Kerry O'Brien (journalist)

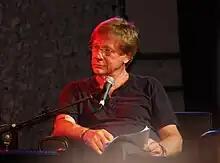
O'Brien at the 2009 Woodford Folk Festival

Kerry Michael O'Brien (born 27 August 1945) is an Australian journalist based in Byron Bay. He is the former editor and host of "The 7.30 Report" and "Four Corners" on the Australian Broadcasting Corporation (ABC). He has been awarded six Walkley Awards during his career.